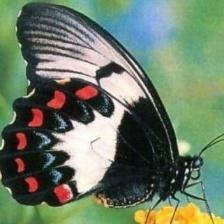
Species: ORCHARD SWALLOW